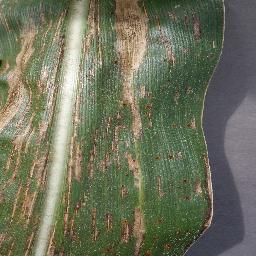
Label: Corn___Cercospora_leaf_spot Gray_leaf_spot